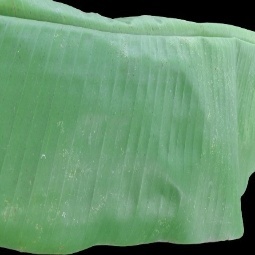
Label: Calcium